Taco Hemingway

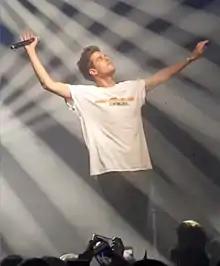
Taco Hemingway performing during his 2017 tour.

While studying in London, he wrote lyrics for his mixtape entitled "Who Killed JFK". He began posting his first songs on YouTube, using the alias Foodvillain at the time. The rapper unsuccessfully tried to pursue music making as well. He rapped in English on illegally downloaded MF DOOM beats in his friend's basement. In his lyrics he referred to the work of rappers such as Childish Gambino or Jay-Z. The project itself did not meet with much publicity. On 26 December 2013, he released his English-language EP titled "Young Hems" via Bandcamp. The artist adopted the pseudonym Taco Hemingway, which was taken from the football game FIFA, in which he played under such a pseudonym. The material was recorded in Brussels in the basement of his mother's house at the time. The album again did not receive much publicity. The rapper was initially employed in the advertising industry, but abandoned it in favor of becoming an English translator, and in the meantime he was writing his second EP. On 19 December 2014, his second re-released EP, titled "Trójkąt warszawski", was released. The album was made available as a free digital stream on his YouTube channel and as a free download on the rapper's official website. A day after the premiere of the album, the artist played his first concert in Cafe Kulturalna in Warsaw. Radio premiere of tracks from Trójkąt warszawski took place in December on Saturday programme "Tony z betonu" in radio Trójka, for which the artist also gave an interview. In January he published on his channel the track ""Tunarzywo"" which was recorded in 2013. On 27 March 2015 he played a concert at Klubokawiarnia Chłodna 25, which was the "official" premiere of the album. In April 2015 he gave an interview for the Polish Radio Koszalin in the program Rapnejszyn. The same year he was scheduled to perform in the promotional action of the PopKiller portal entitled ""Young Wolves 2015"", however he declined due to lack of time. On 6 June 2015, there was a digital premiere of the first single titled ""6 zeros"" along with a music video, directed by Łukasz Partyka and Jonasz Tołopiła. The single proved to be the rapper's first major commercial success and key to his popularity in Poland. On 27 June 2015, the musician's third EP, titled "Umowa o dzieło", was released. The material was made available free of charge in digital forms: on the YouTube channel and via the rapper's official website.